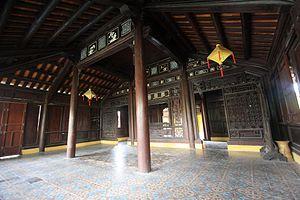
Le palais Diên Thọ est l'un des palais de la Cité impériale de Hué au Viêt Nam. C'est un ensemble d'édifices construits par l'empereur Gia Long en 1803-1804 pour sa mère, afin de lui servir de lieu de résidence et de réception. Il se trouve dans le carré nord-ouest de la Cité impériale, et à l'est se trouve la Cité pourpre interdite. Bao Dai fit sa résidence privée d'un des pavillons, le pavillon Thinh Minh.